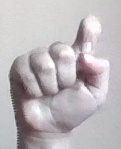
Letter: fa